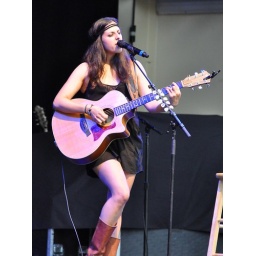
I can't resist a girl in a black dress and cowboy boots.